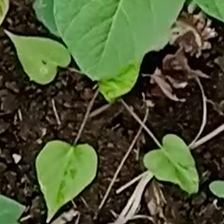
Weed species: Obscure_morning _glory(Ipomoea obscura)